Jason Pomeroy

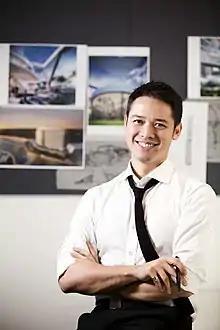
Pomeroy in 2012

Jason Pomeroy is an architect, academic and author. He is the founder of sustainable design firm Pomeroy Studio and sustainable educator Pomeroy Academy.